William Henry Squire

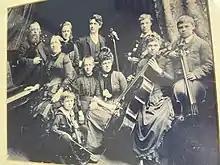
Squire Family Photo

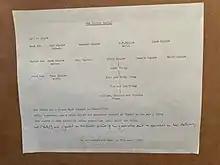
Squire Family Photo - Names / Key

William Henry Squire was born in Ross-on-Wye, Herefordshire, England, UK in 1871. He was the son of John Squire, a banker and gifted amateur violinist, and his wife Emma Fisher. He had his first music lessons from his father and at five was encouraged to take up the cello to complete the family quartet.